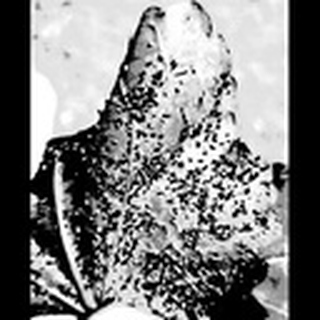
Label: cotton_aphids